A Season of Good Rain

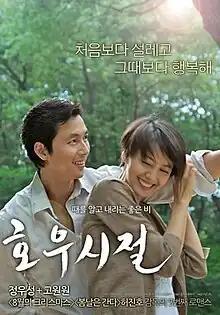
Theatrical release poster

Season of Good Rain, also known as A Good Rain Knows, is a 2009 romantic drama film directed by Hur Jin-ho. It stars Jung Woo-sung and Gao Yuanyuan. The film was released in South Korean theaters on October 8, 2009 and had a total of 287,887 admissions.